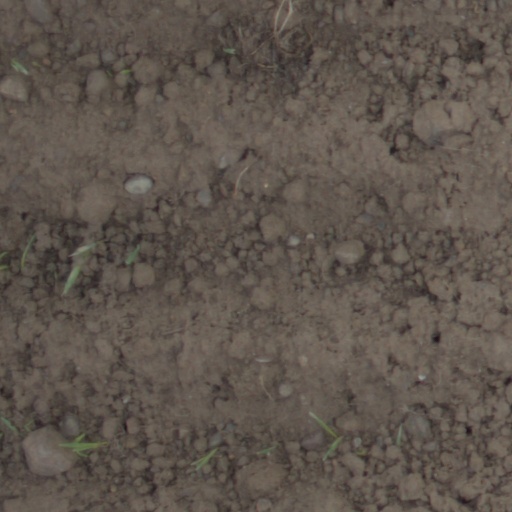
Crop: wheat